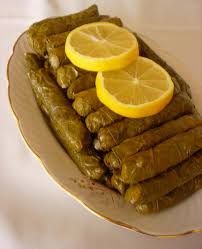
Yemek: yaprak_sarma